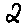
Label: 2